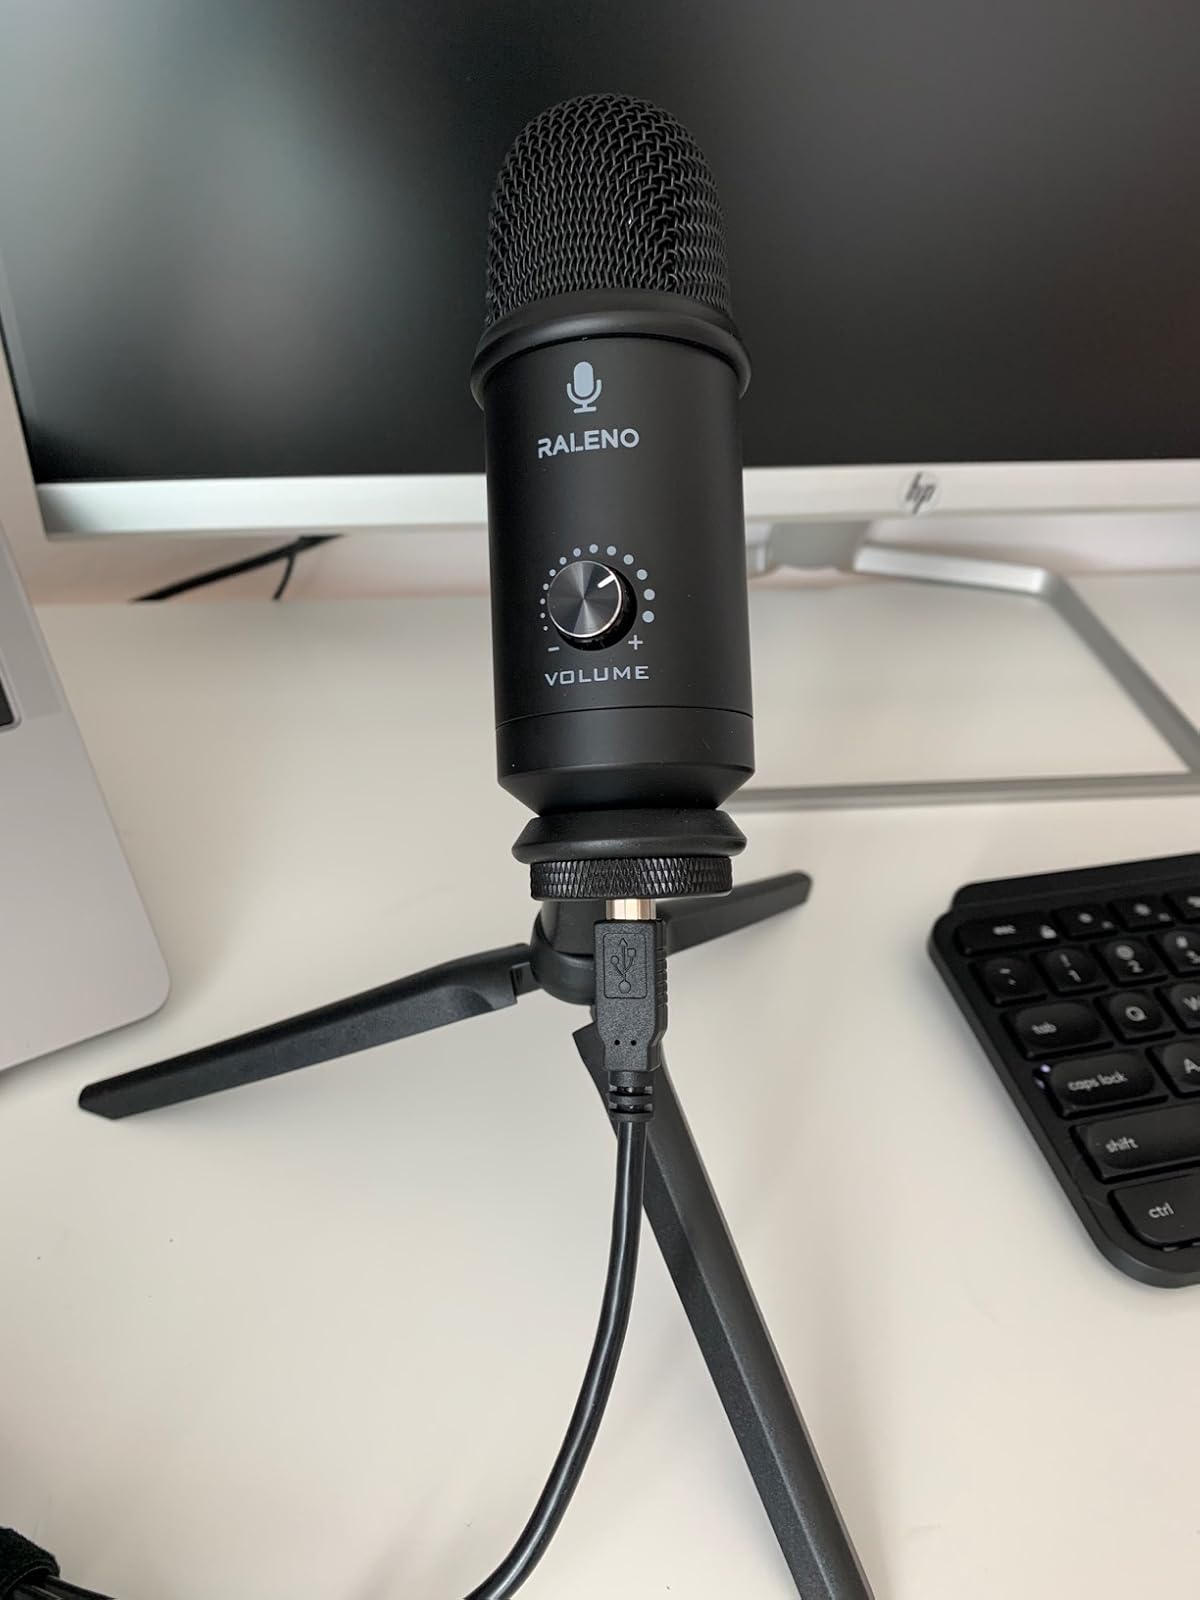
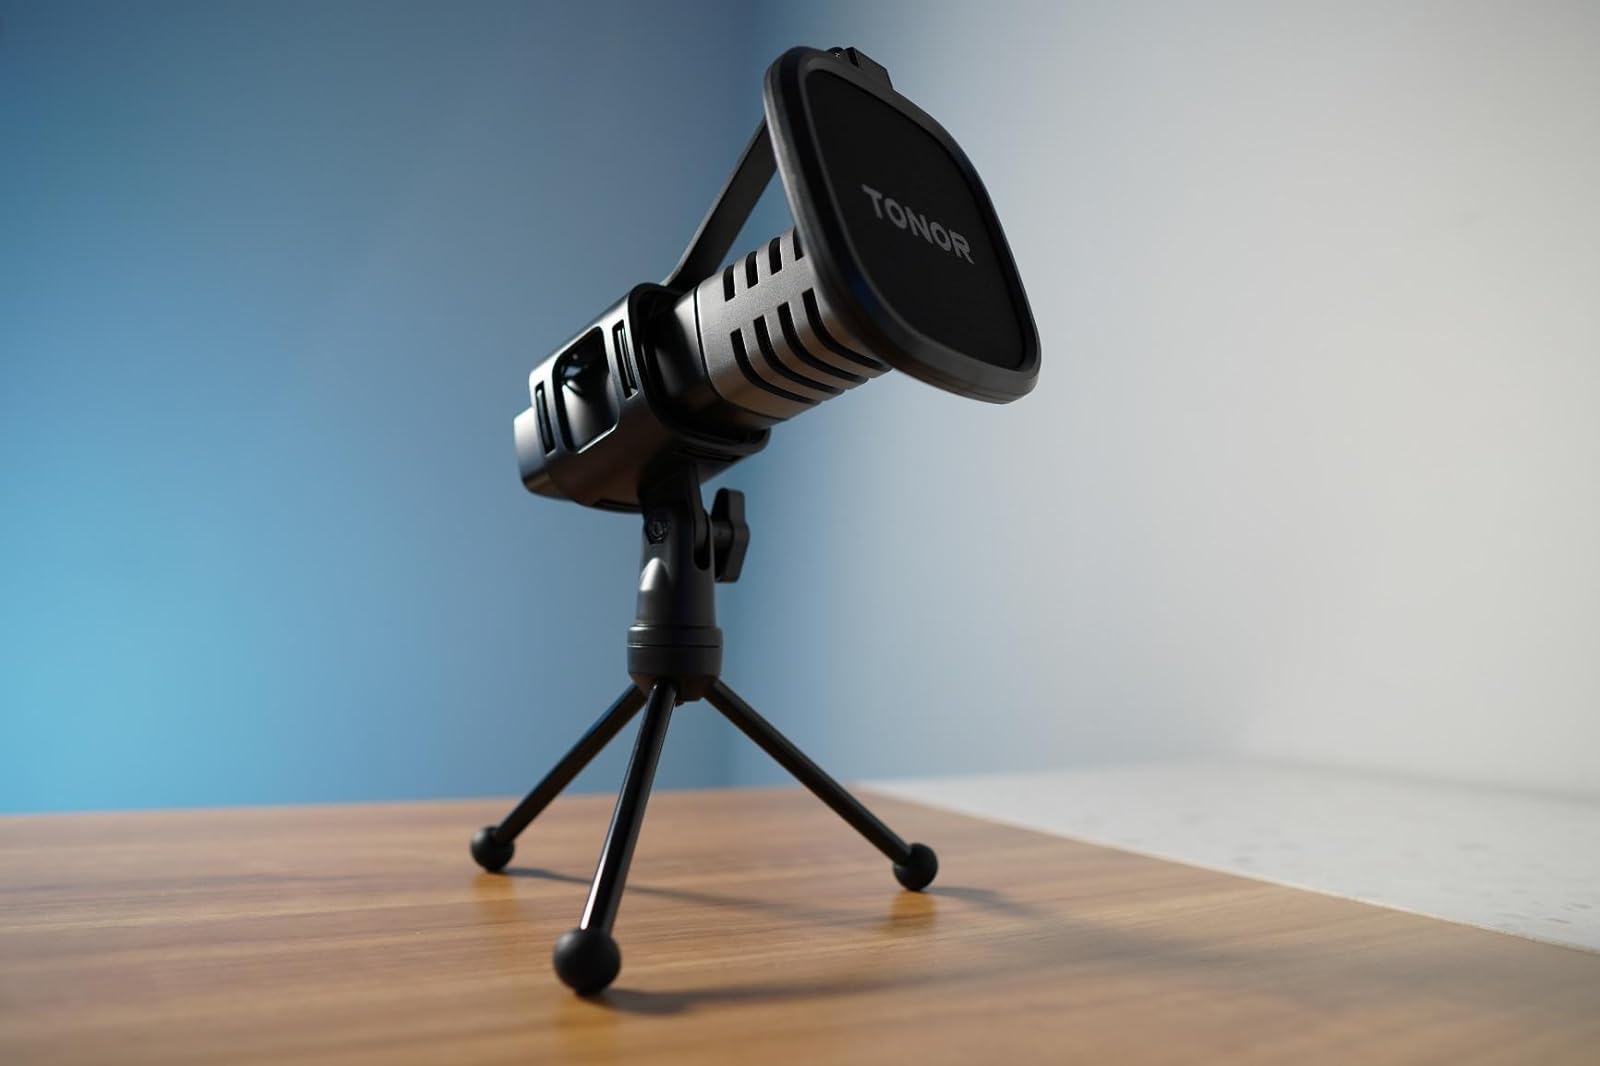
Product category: microphone
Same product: no